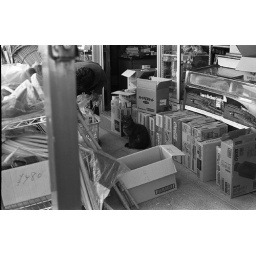
cat at calm surrounded by boxes